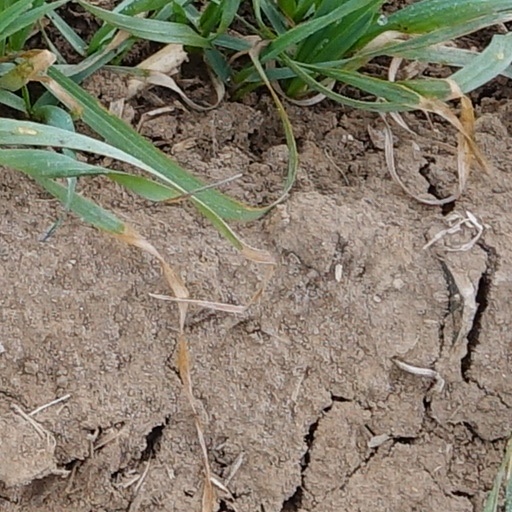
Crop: wheat